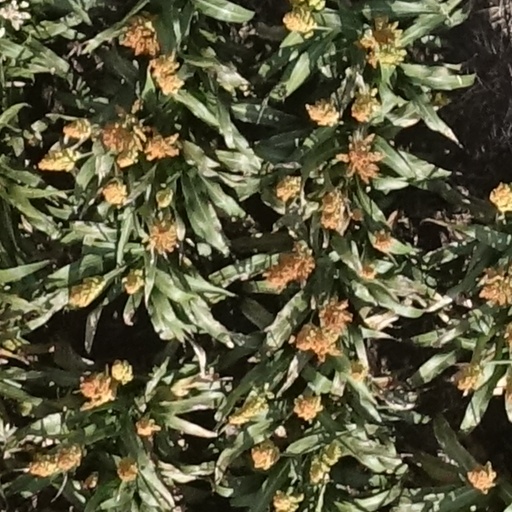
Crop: sorghum